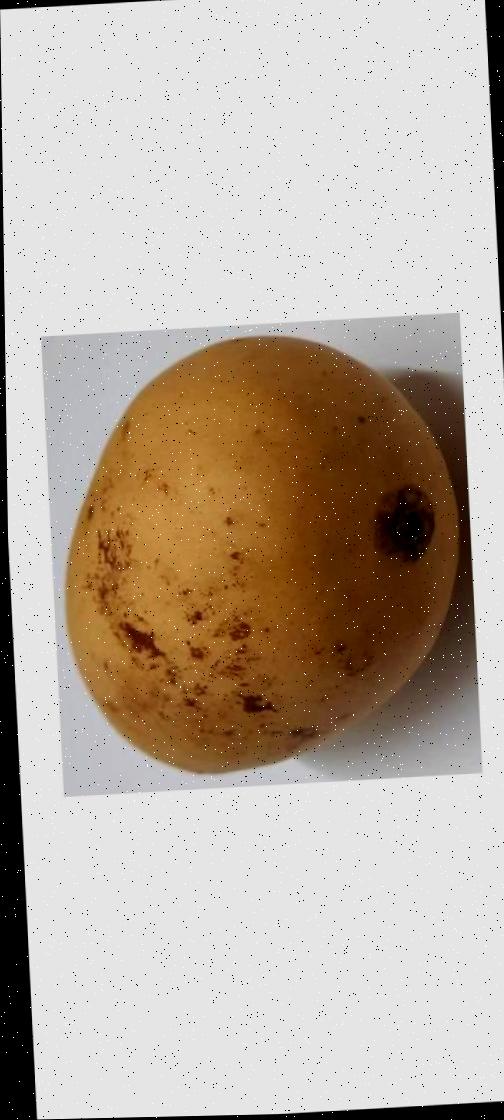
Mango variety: Katimon